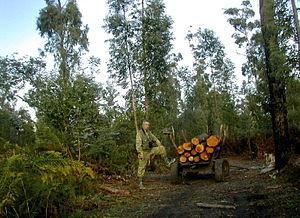
La Mingrélie-Haute Svanétie est une région administrative de l'ouest de la Géorgie, dans le Caucase. Elle a pour capitale Zougdidi.
Cet article recense les zones humides de Géorgie concernées par la convention de Ramsar.